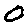
Label: 0